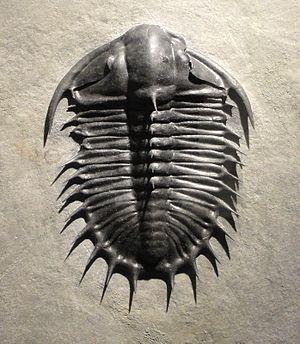
Olenoides est un genre éteint de trilobites qui mesurait jusqu'à 10 cm de long. Il vivait au Cambrien en Amérique du nord, au Groenland et en Russie.